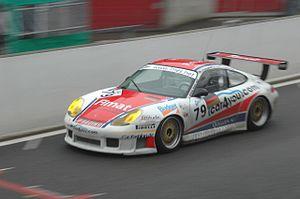
La Porsche 911 GT3 RS (996), souvent abrégée Porsche 996 GT3 RS, est une automobile de compétition développée par le constructeur allemand Porsche pour courir dans la catégorie GT2, de l'Automobile Club de l'Ouest et de la fédération Internationale de l'Automobile. Elle est dérivée de la Porsche 911 GT3 (996), d'où elle tire son nom.